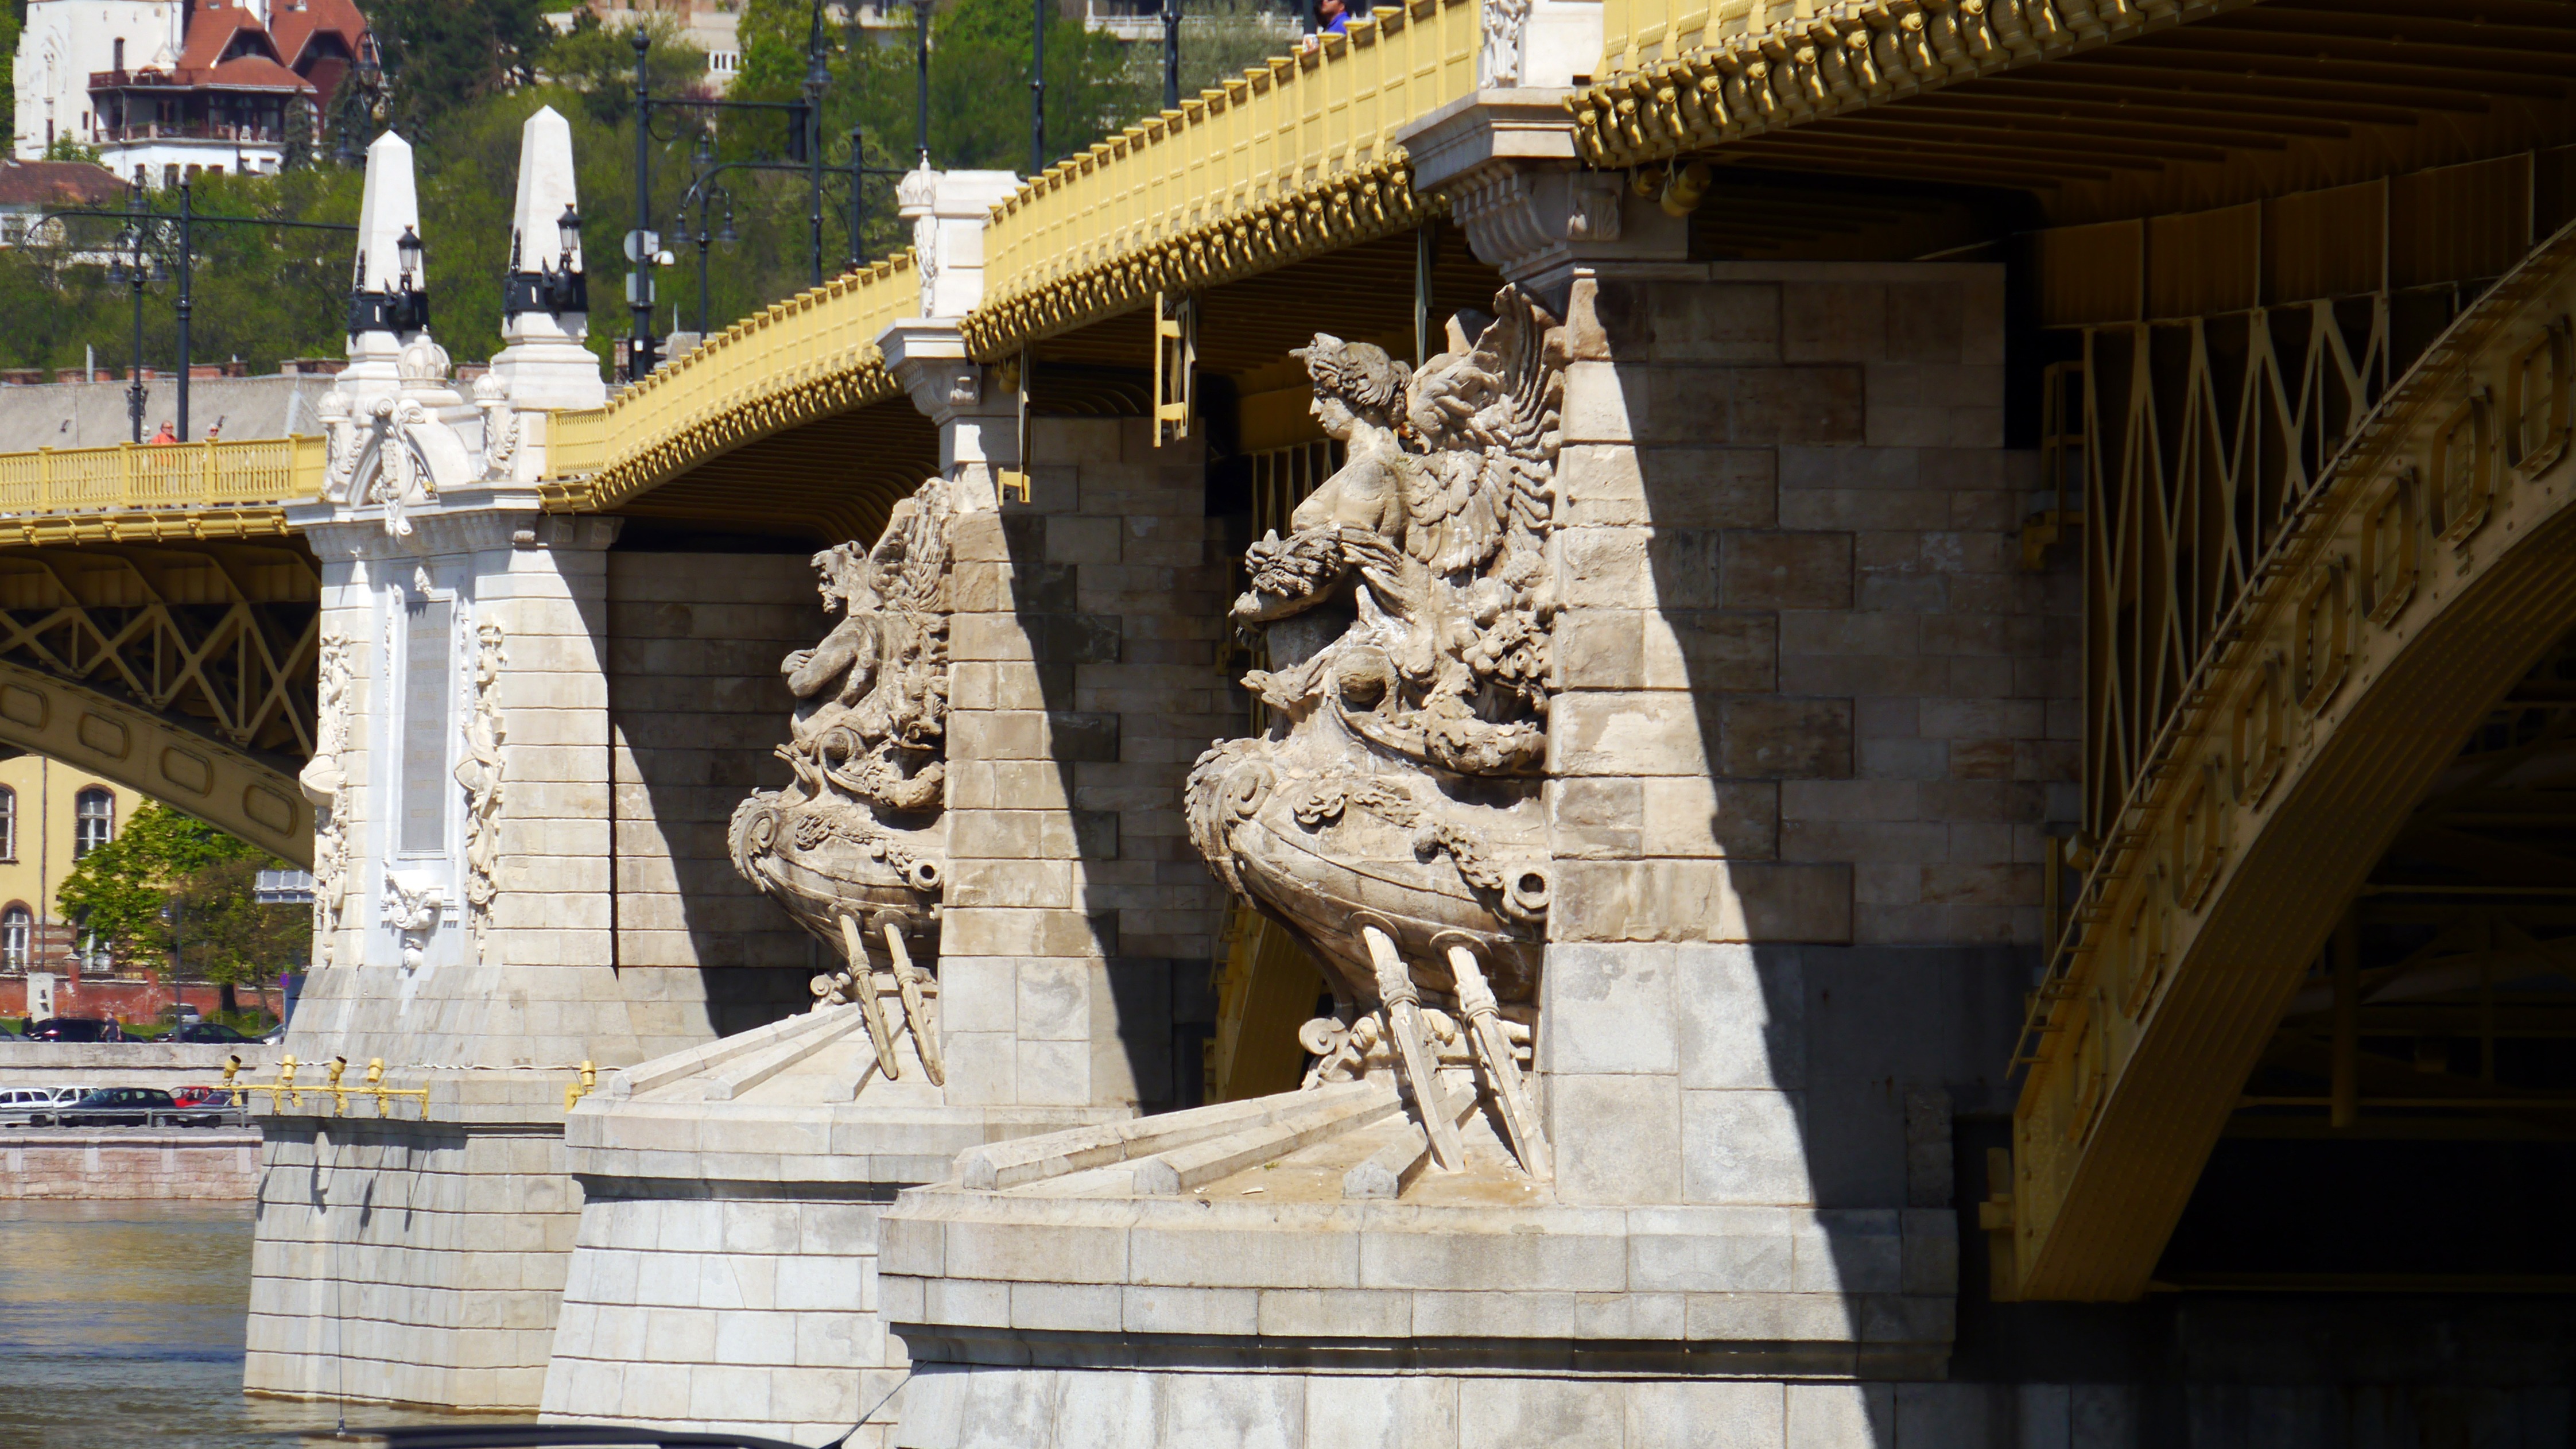
monument, statue, landmark, sculpture, art, danube, temple, budapest, tourist attraction, ancient history, margith d